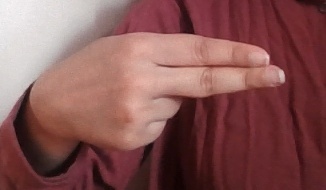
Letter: ain